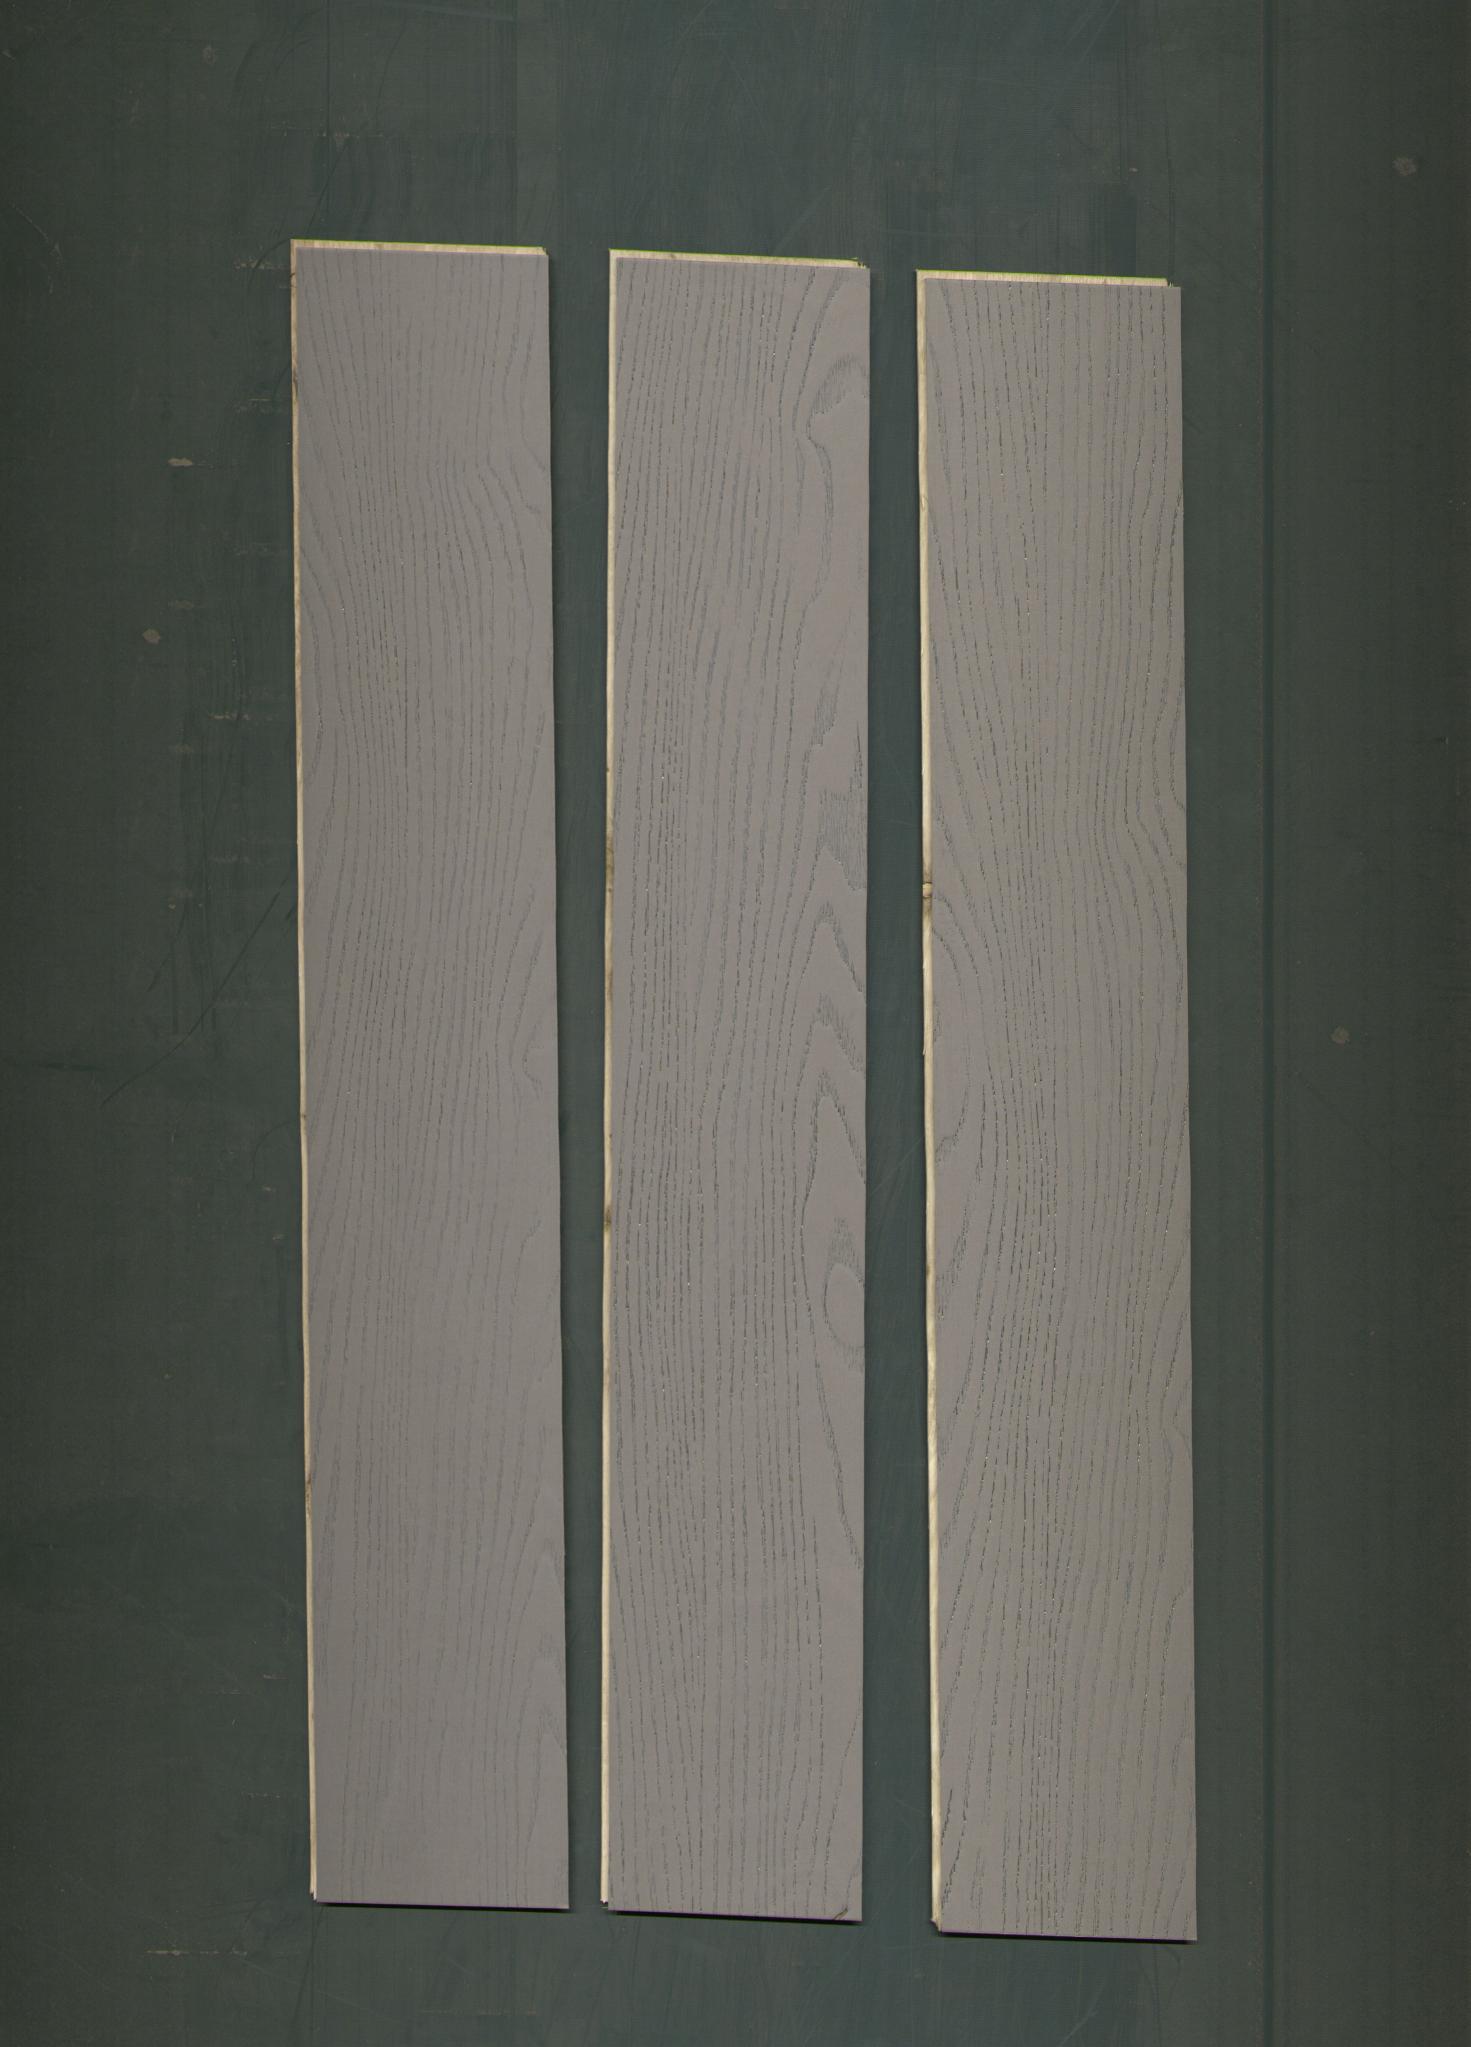
Label: mixers